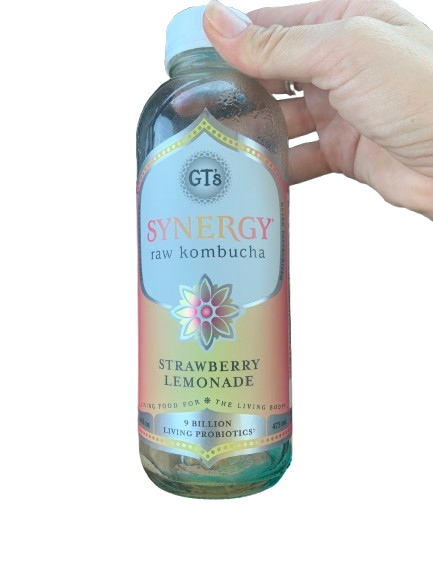
Waste category: plastic